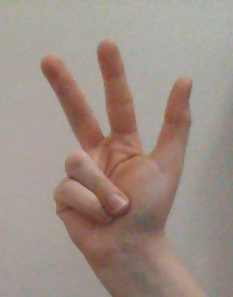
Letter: al